Stanisława Zawadzka

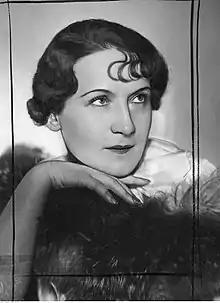
Zawadzka in 1936

Stanisława Zawadzka, also known as "Zavaska" or "Stani", (5 February 1890 in Warsaw – 21 July 1988 in Skolimów) was a Polish soprano singer. She was a soloist at La Scala in Milan, Covent Garden in London (1923 to 1935) and the Poznań Opera.